Hannah Lim

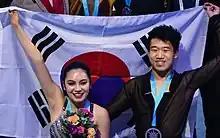
Lim and Quan on the podium at the 2022–23 Junior Grand Prix Final

Lim/Quan worked with Émilie Josset at the Ice Academy of Montreal to choreograph their dances. They opened the Junior Grand Prix series at a Courchevel-held French JGP for the second year in a row. They placed first in both the rhythm dance and the free dance, as well as setting new personal bests in both segments of competition, to win the gold medal with a new personal best overall. Their win marked the first Junior Grand Prix event title for any South Korean or Asian ice dance team. A month and a half later they competed at their second event, the 2022 JGP Italy in Egna. They finished fourth in the rhythm dance after scoring poorly on their step sequence and part of the Argentine tango pattern dance, but recovered with a second-place free dance and won the silver medal behind Mrázková/Mrázek, the Czech dance team they had beaten for their first JGP medal a year earlier. These results qualified them for the 2022–23 Junior Grand Prix Final, another first for a Korean dance team.